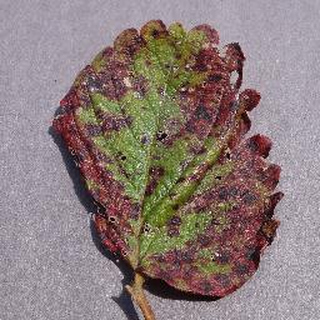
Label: strawberry_leaf_scorch